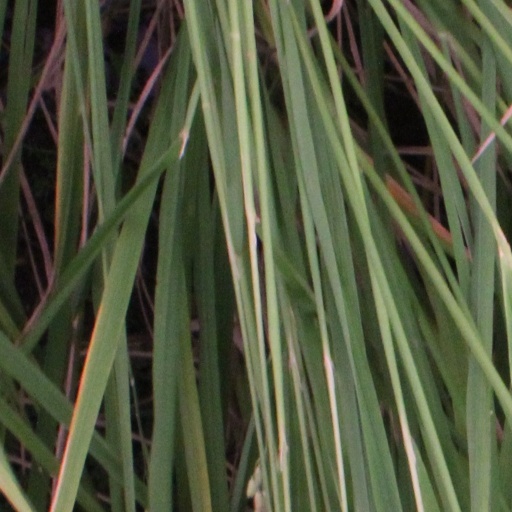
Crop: rice